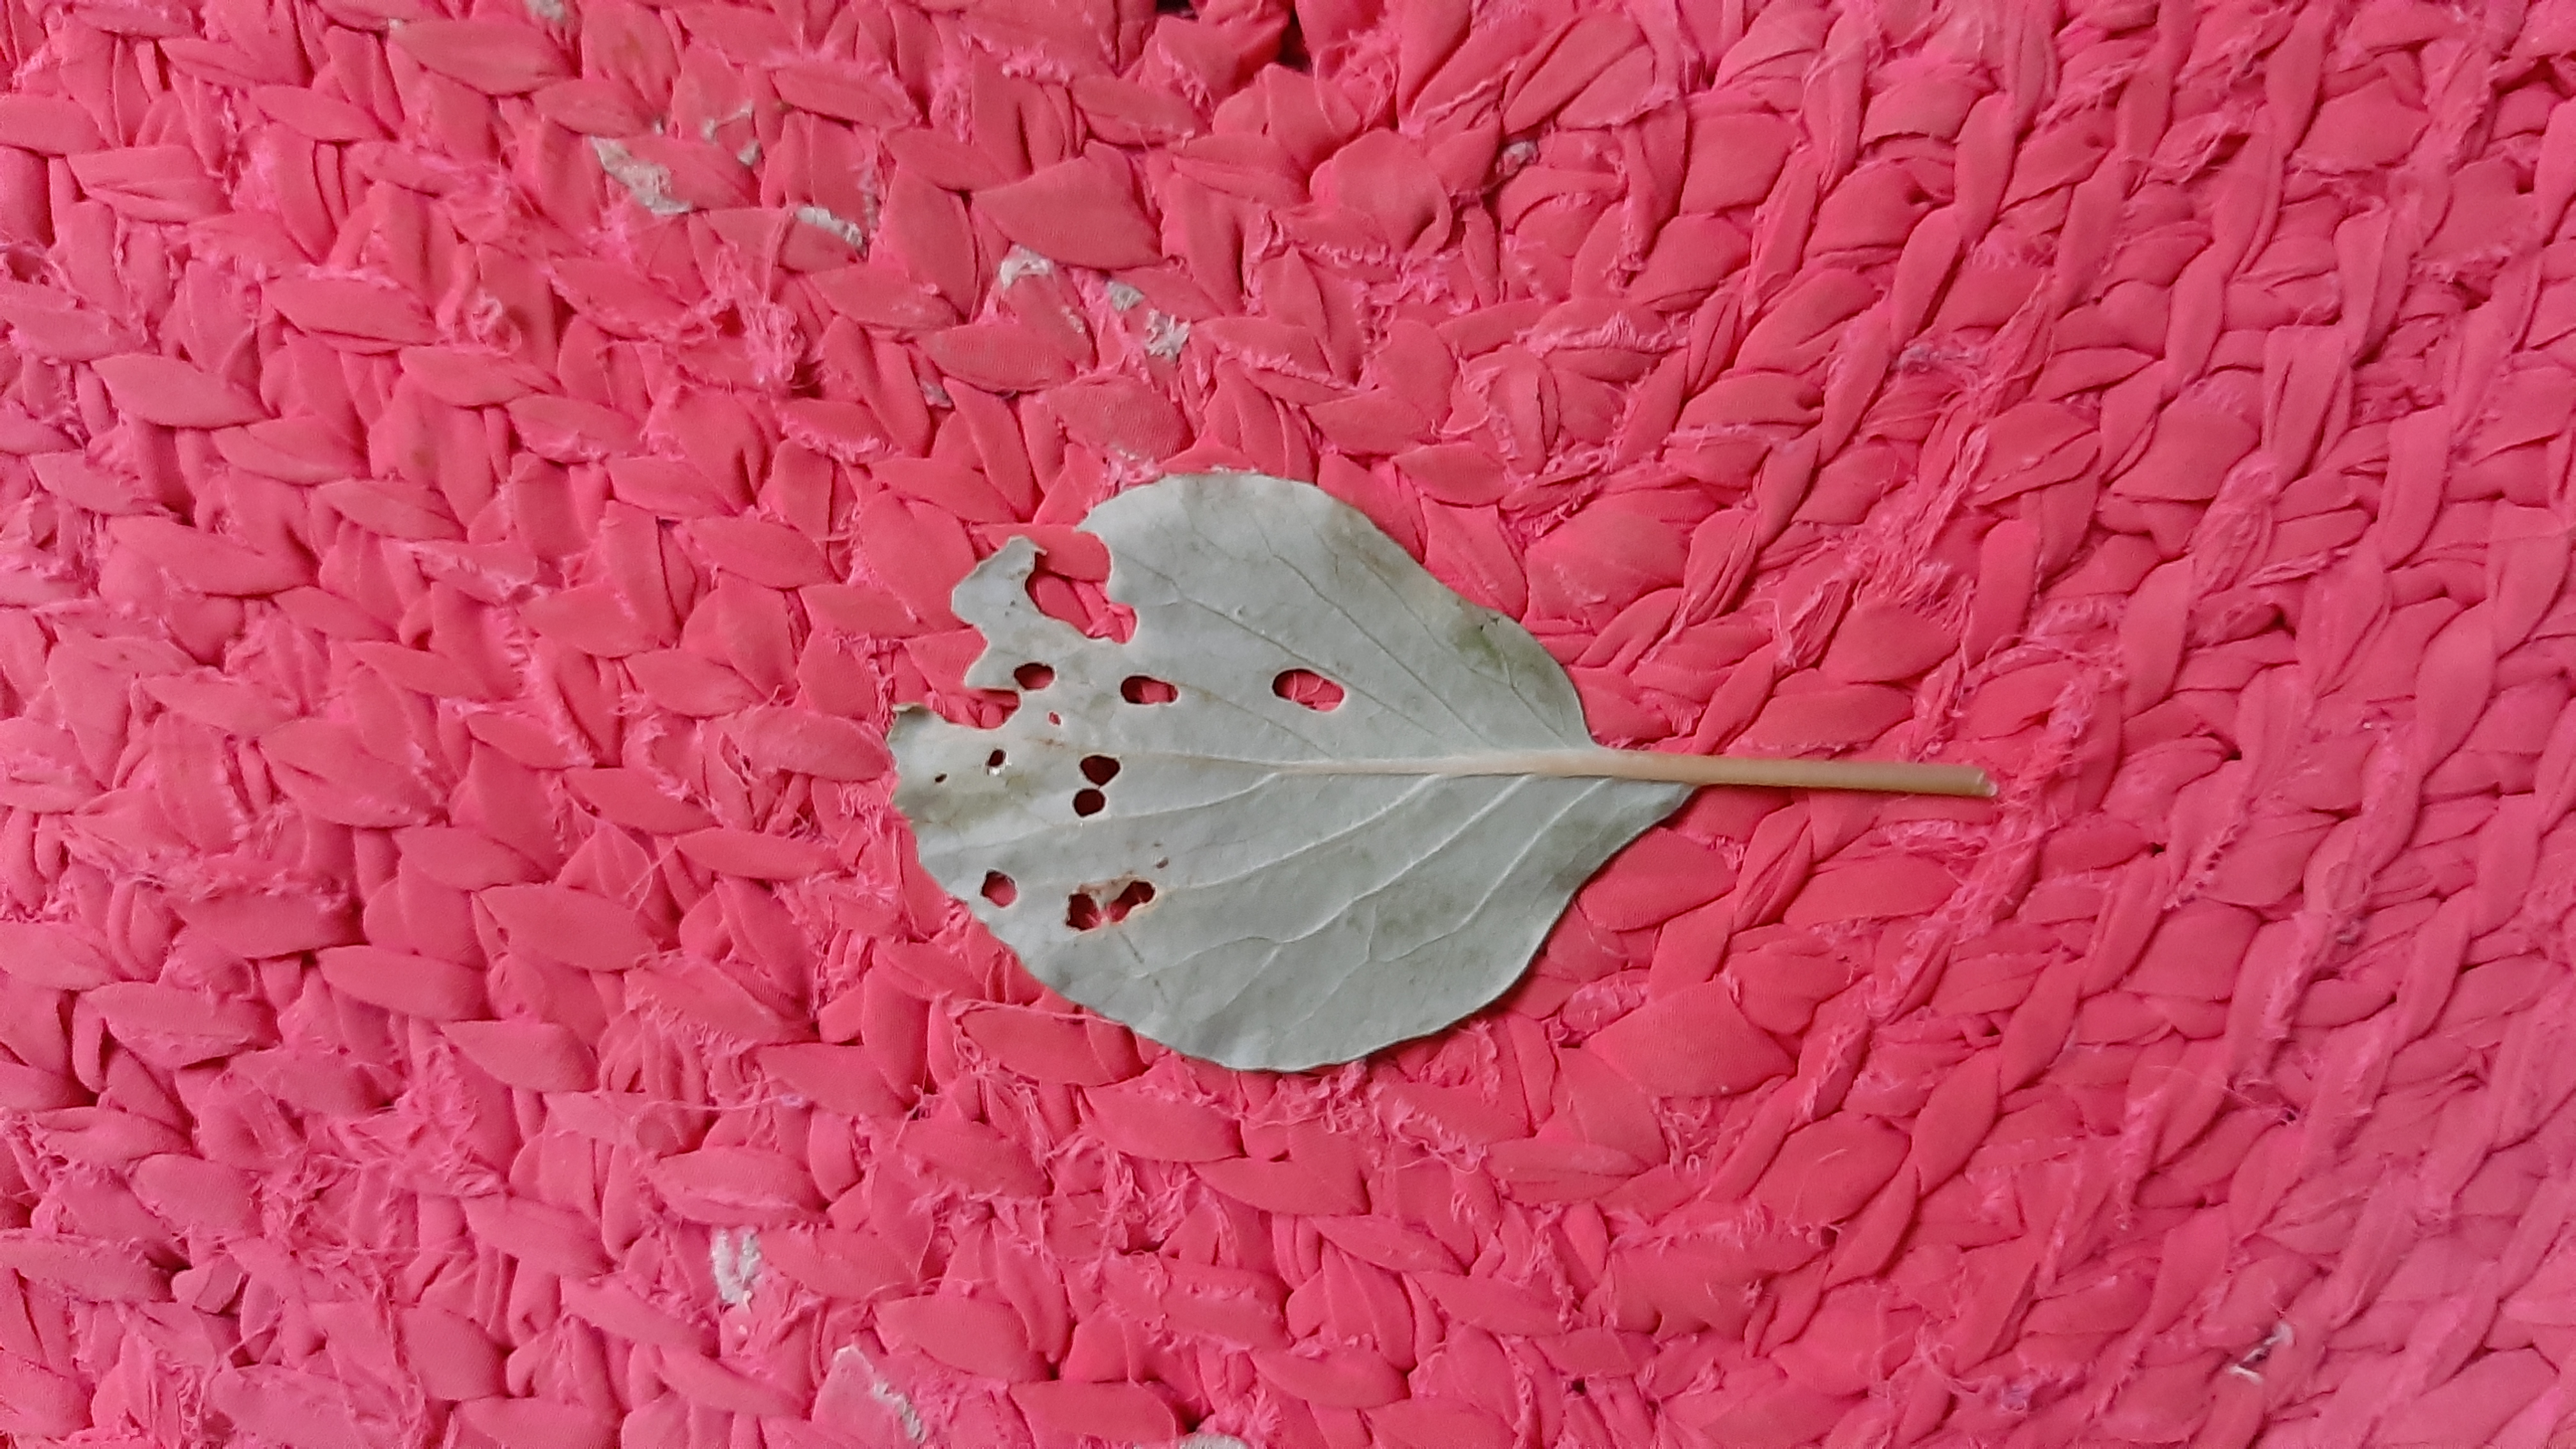
Plant: Kohlrabi